History of Milton Keynes

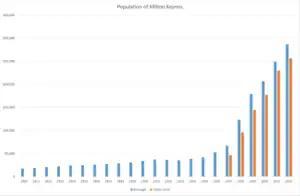
Population trend of Borough and Urban Area 1801–2021

Britain's earliest (excavated) windmill is in Great Linford. The large oak beams forming the base supports still survived in the mill mound and were shown by radio carbon dating to originate in the first half of the 13th century. (The present stone tower mill near Bradwell was built in 1815)